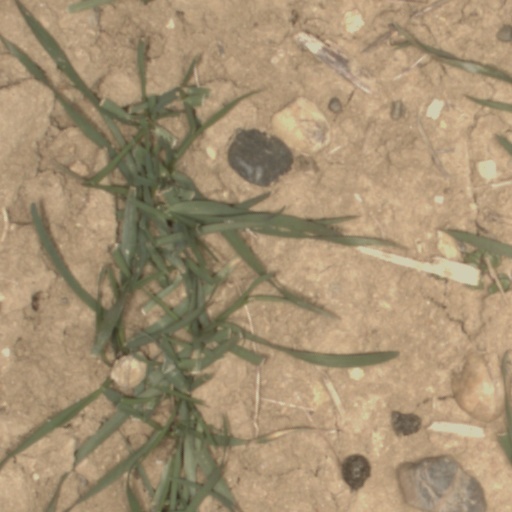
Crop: wheat